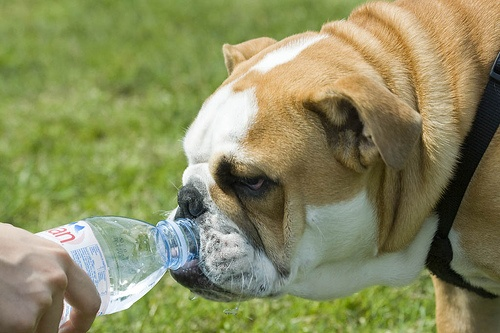
A dog drinking water from a plastic bottle.
an image of a dog drinking a water bottle
A brown and white dog with a bottle of water.
a close up of a dog drinking water from a plastic bottle
A person giving a dog a drink of water from a water bottle.